Puffed rice

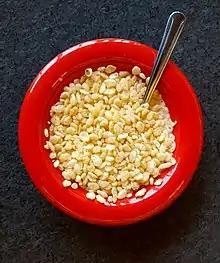
A bowl of Rice Krispies

In Filipino cuisine, traditional puffed rice is known as "ampaw" or "ampao" (a term which also became applied to popcorn). It is made with cooked white rice (usually leftovers). It is dried in the sun for around four hours. They are then fried in hot oil to make them puff up. The oil is drained thoroughly after frying. The sugar glazing is cooked separately using muscovado sugar or molasses (or corn syrup), salt, butter, and vinegar or calamansi juice. The glazing is poured onto the puffed rice and mixed until the grains are evenly coated. It is then allowed to cool and shaped into the desired form before it fully hardens. They are usually cut into square or rectangular blocks or molded into balls.